Shinji Tatsuta

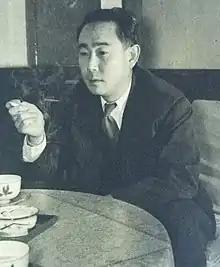
Tatsuta Shunji in 1955.

Shinji Tatsuta (23 December 1914 – 1 January 1991) was a Japanese ski jumper. He competed in the individual event at the 1936 Winter Olympics.